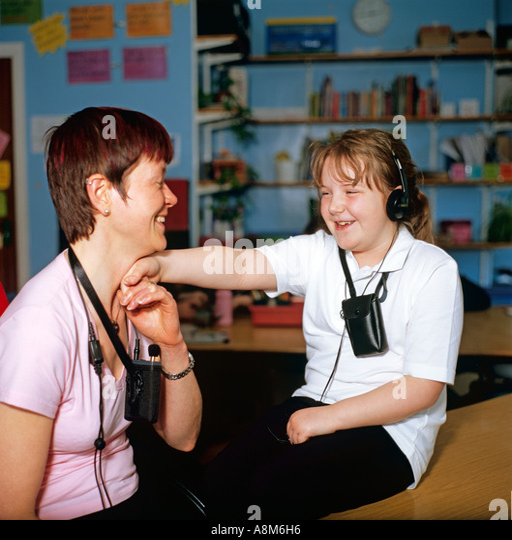
disabled teenage girl sitting in a wheelchair , gazing from a window